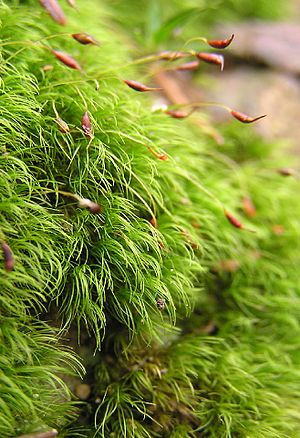
Dicranaceae
Alm. Fløjlsmos Dicranella heteromalla
Dicranaceae er en familie af mosser. Seks af de omkring 41 slægter findes i Danmark. De fleste af disse slægter findes kun uden for Europa.